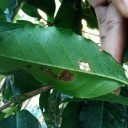
Label: Miner